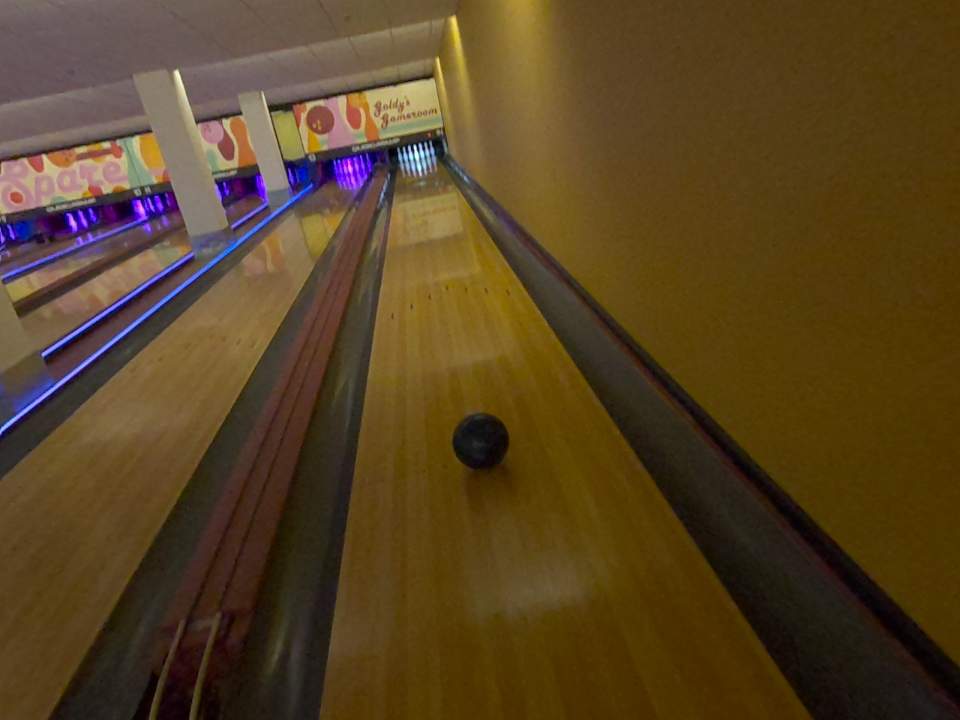
Object: bowling_ball